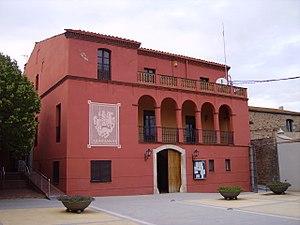
Sant Jordi Desvalls est une commune de la province de Gérone, en Catalogne, en Espagne dans la comarque de Gironès.